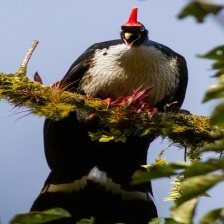
Species: HORNED GUAN
Scientific name: OREOPHASIS DERBIANUS